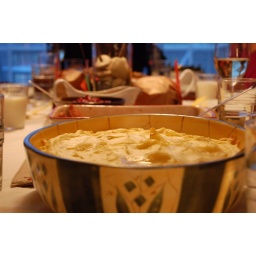
best seat in the house